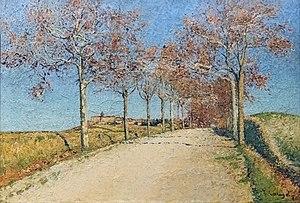
Achille Laugé, né le 29 avril 1861 à Arzens, et mort le 2 juin 1944 à Cailhau, est un peintre et lithographe post-impressionniste français.
Cailhau est une commune française, située dans le département de l'Aude en région Occitanie.